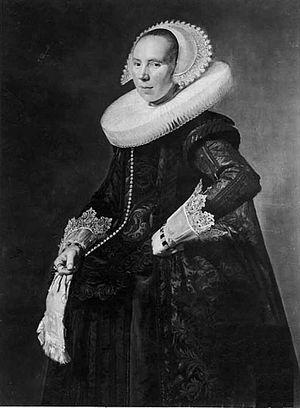
Cette page établit une liste des peintures de Frans Hals. Son œuvre est composée uniquement de portraits de personnes de Haarlem ou ses environs.